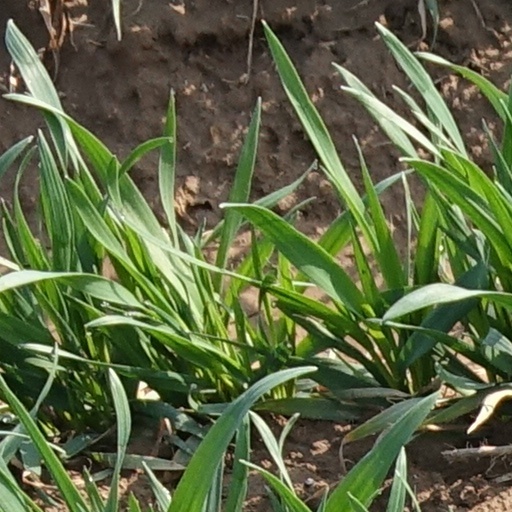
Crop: wheat